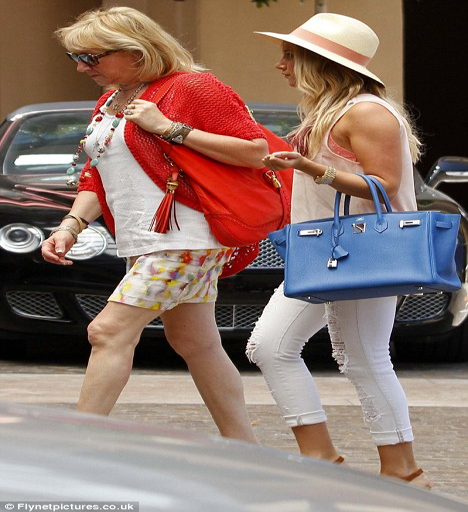
girls day out : the duo appeared to be celebrating holiday a day late with some retail therapy